Swaging

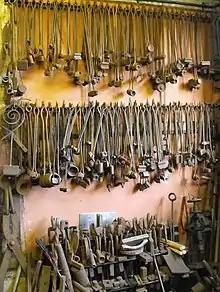
A selection of blacksmithing swages

Swaging is a forging process in which the dimensions of an item are altered using dies into which the item is forced. Swaging is usually a cold working process, but also may be hot worked.